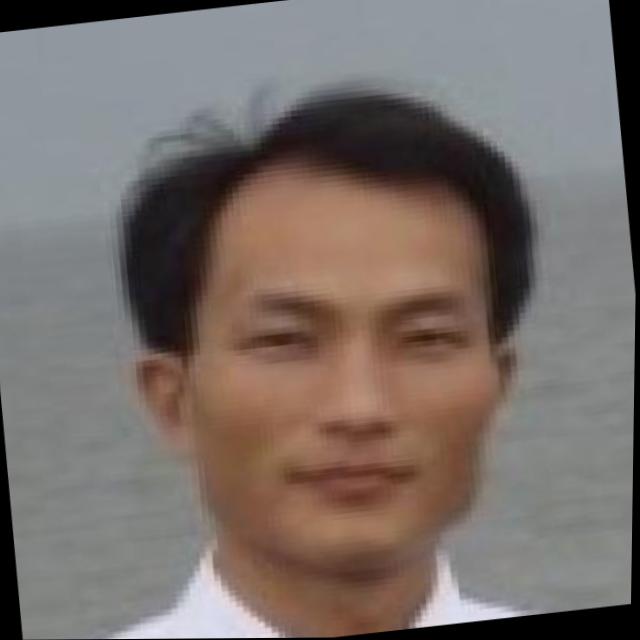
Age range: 21-44